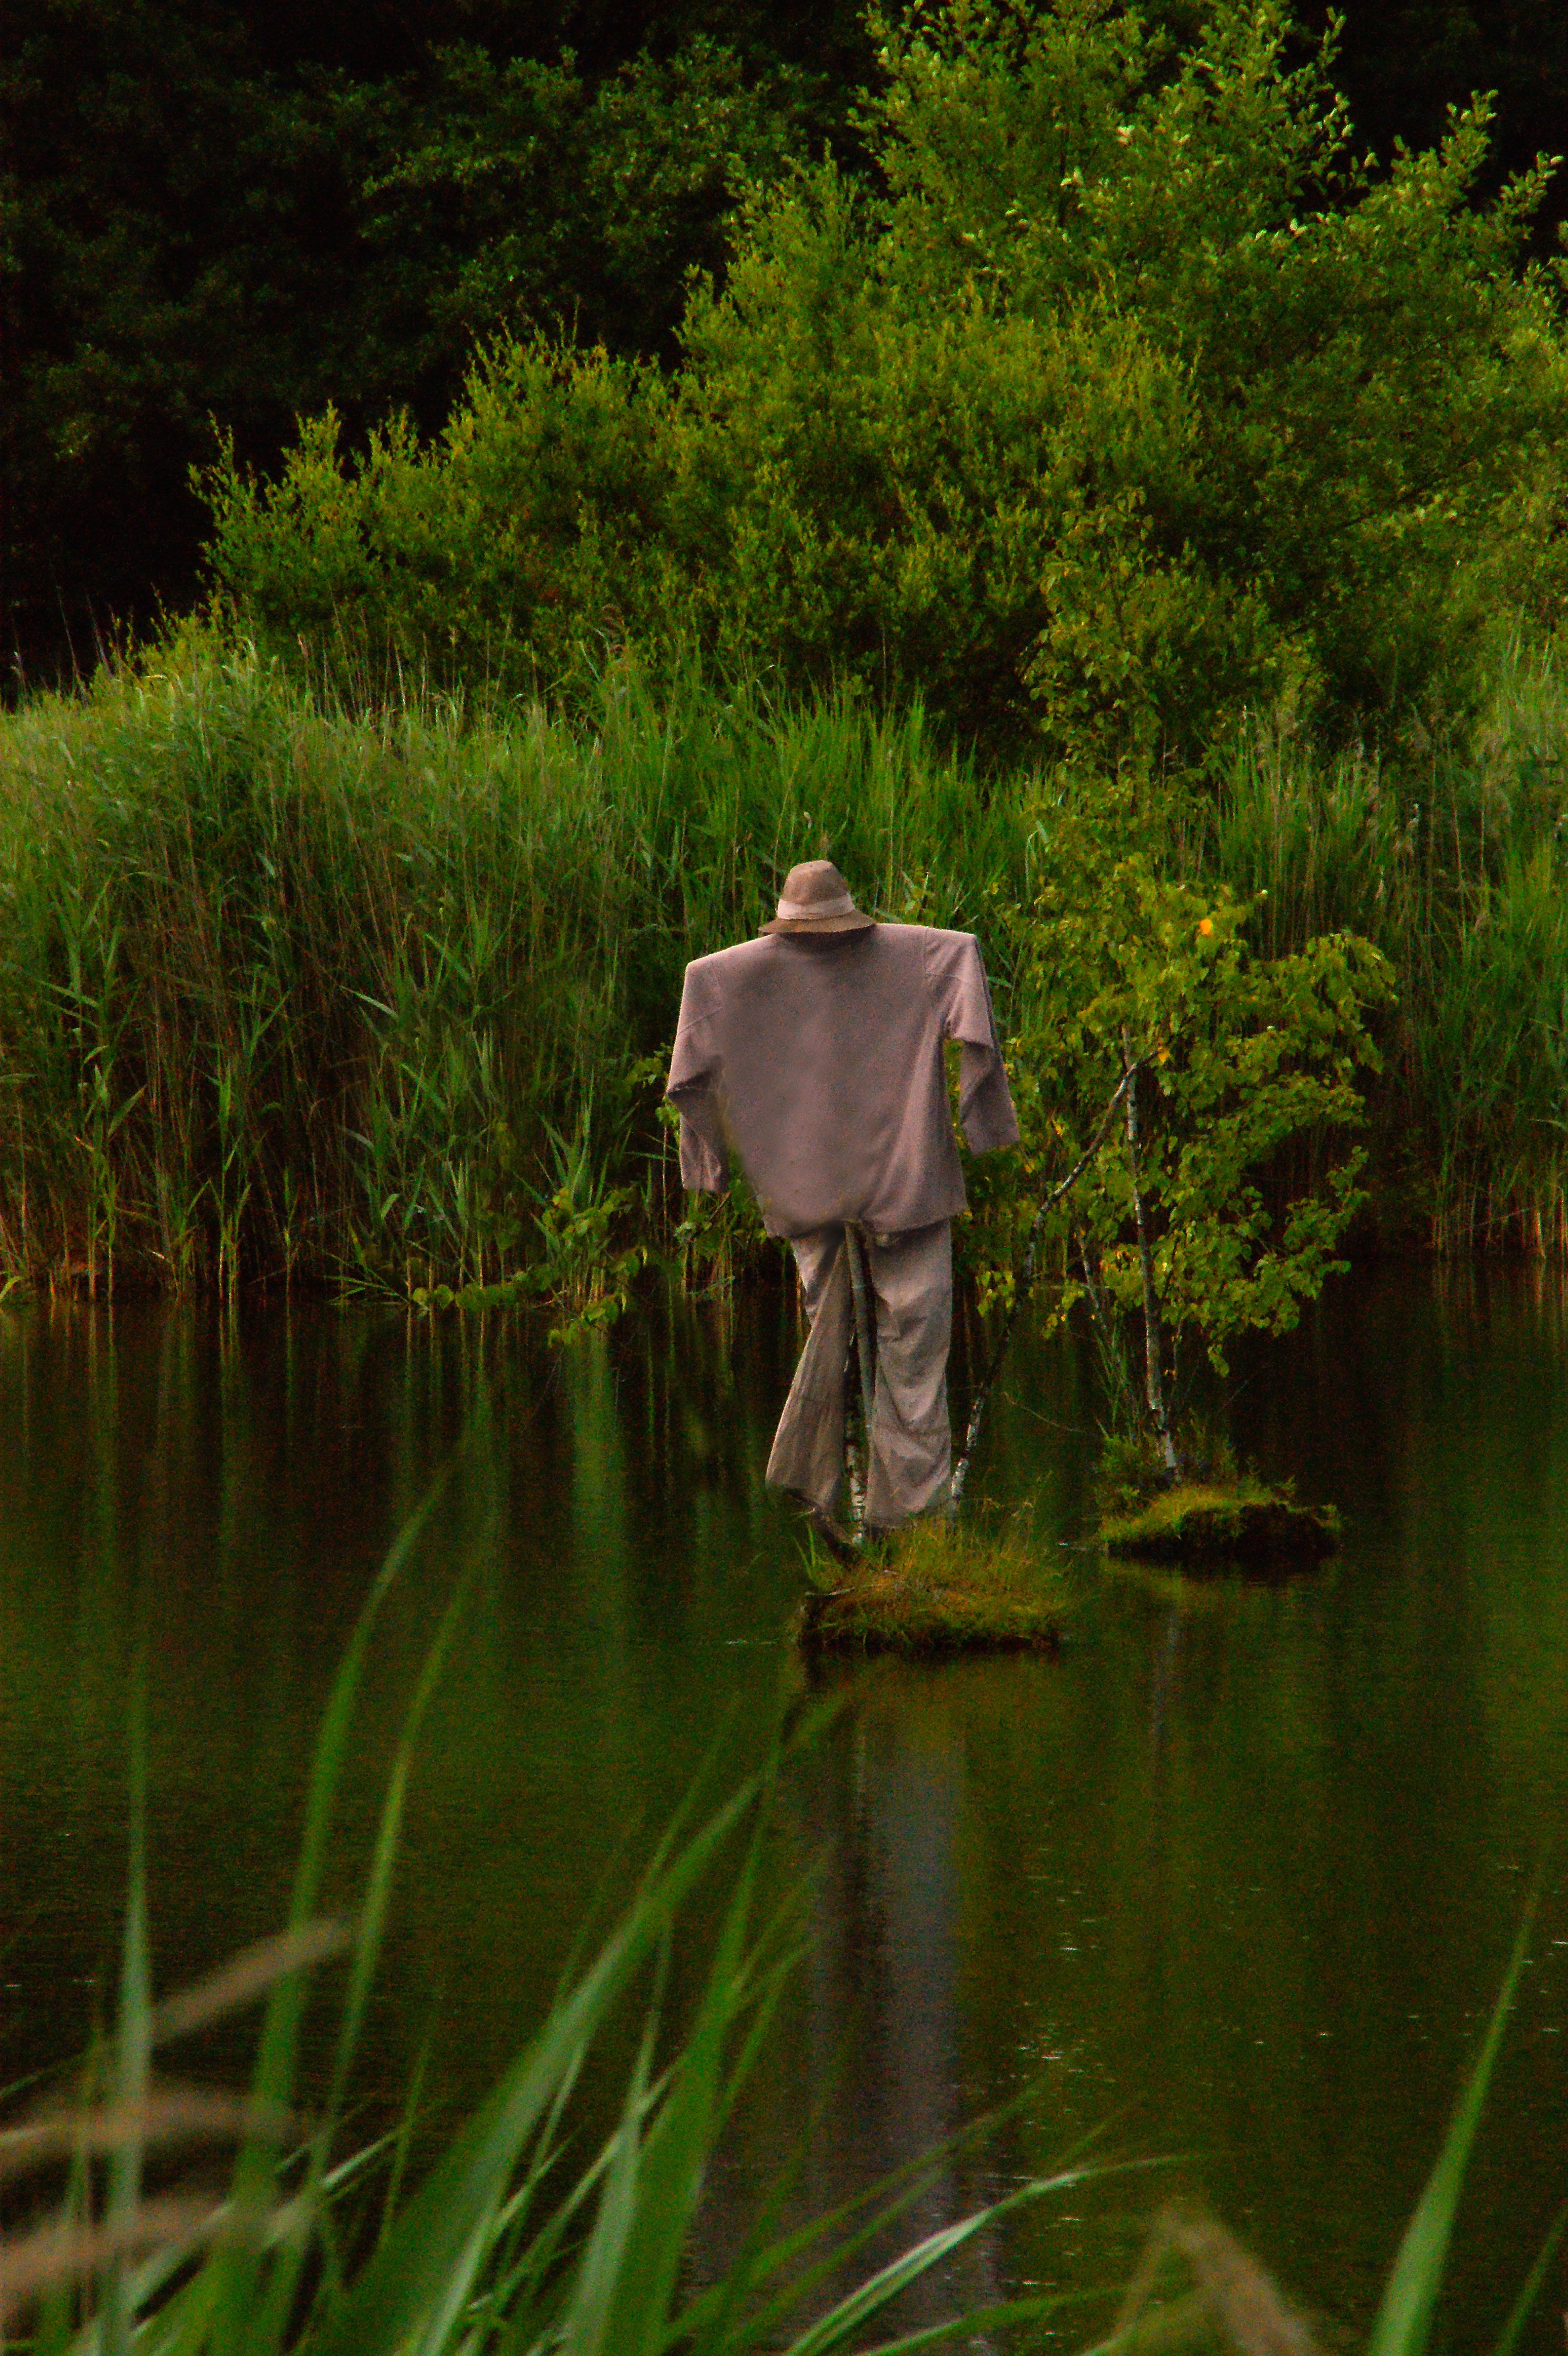
landscape, tree, water, nature, forest, grass, swamp, wilderness, meadow, leaf, flower, lake, river, walk, pond, wildlife, stream, green, reflection, jungle, relax, trees, rainforest, wetland, woodland, habitat, mood, ecosystem, in the free, switch off, natural environment, atmospheric phenomenon, water scarecrow, lans